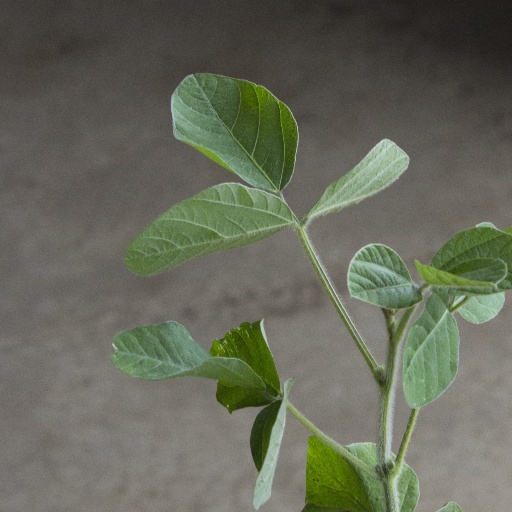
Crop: soybean